Negro Sanhedrin

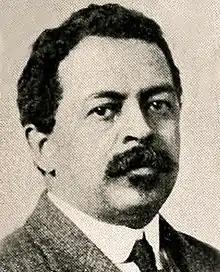
William Monroe Trotter of the National Equal Rights League is credited for the idea of the 1924 Negro Sanhedrin in Chicago.

The idea for a national conference bringing together representatives of African-American organizations came in the spring of 1923, following Congressional defeat of the Dyer Anti-Lynching Bill. William Monroe Trotter of the National Equal Rights League (NERL) of Boston is credited with originating the idea for assembly of a national council of prominent black leaders. This idea was passed along to president of the NERL, Matthew A. N. Shaw, who issued a formal invitation to five like-minded organizations asking for their support.